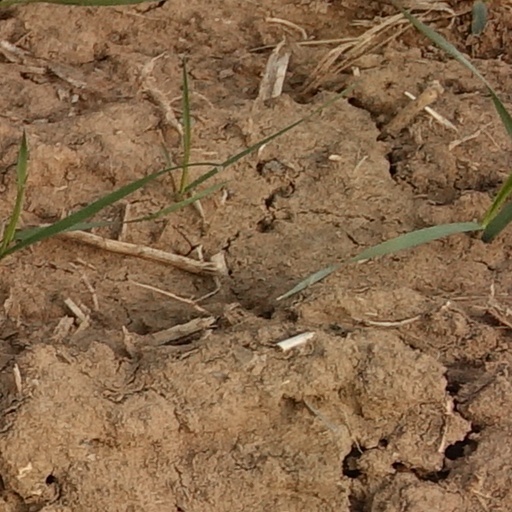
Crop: wheat